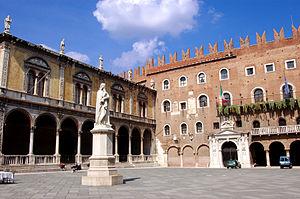
L'histoire de Vérone s'étend de l'installation du premier habitat, probablement néolithique, sur le mont Saint-Pierre, jusqu'à nos jours. Les monuments, les rues, les ponts et les places de la ville témoignent de cette histoire ancienne, ainsi que le sous-sol qui recèle les ruines et les traces des antiques civilisations.